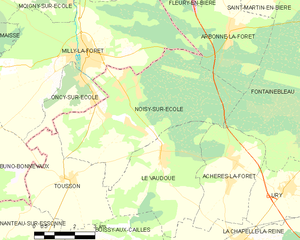
Carte des communes françaises Noisy-sur-École